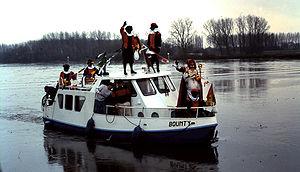
La Saint-Nicolas est une fête mettant en scène Nicolas de Myre, dit Saint Nicolas, récompensant les bons comportements des enfants et son compagnon à l'allure menaçante, chargé de punir ceux qui n'ont pas été sages. C'est une tradition vivace dans plusieurs pays européens, qui se déroule le 6 décembre, ou le 19 décembre pour l'Église orthodoxe utilisant le calendrier julien.